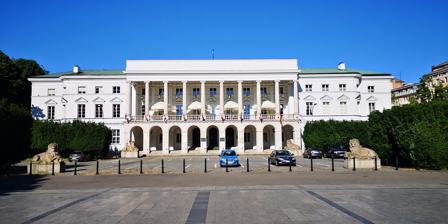
Building: Lubomirski Palace, Warsaw
Country: Poland
Year built: 1793
Palace in Poland Lubomirski Palace Pałac Lubomirskich View from the front of the palace Location within Warsaw General information Architectural style Neo-classical Location Warsaw Country Poland Coordinates 52°14′22″N 21°00′05″E / 52.23944°N 21.00139°E / 52.23944; 21.00139 Current tenants Business Centre Club Completed Before 1712 Renovated 1791 - 1793, 1928, reconstruction from 1948 to 1951, moved 1970 Demolished Burned in 1939 Client Radziwiłł family Owner 1730 Jan Zygmunt Deybel, 1790 Lubomirski family , 1816 Isidore Krasinski , 1828 the government of the Polish Kingdom, 1834 Abraham Simon Cohen, 1938 City of Warsaw Design and construction Architect(s) Joachim Hempel (reconstruction of 1791-1793) Historic Monument of Poland Designated 1994-09-08 Part of Warsaw – historic city center with the Royal Route and Wilanów Reference no. M.P. 1994 nr 50 poz. 423 Lubomirski Palace ( Polish : Pałac Lubomirskich ) is a palace in central Warsaw , which was built in the 18th century for the Radziwiłł family. History 18th century view of the Iron-Gate Square with the palace in the Baroque style. Painting by Bernardo Bellotto Between the ghetto wall and the palace seen from Hale Mirowskie in May 1941 A museum miniature which demonstrates the operation of rotation done in 1970 The Tadeusz Kosciuszko Monument in front of the palace Aerial view of the palace In the 18th century the Radziwiłł family bought the northern areas of town near Warsaw's Wielopole region. In 1730, the palace belonged to the architect Jan Zygmunt Deybl. In 1760 the residence was meant to be rebuilt in a late baroque style, but the construction was not completed. Renovations were led by Jakub Fontana , a renowned architect at the time. In 1790, the residence and the adjacent lands were bought by nobleman and aristocrat Aleksander Lubomirski . From 1791 to 1793 the palace was converted into a neoclassical design by Joachim Hempel. Among other things, a colonnade was added, consisting of 10 large columns and the floor of the courtyard and outbuilding floor on the main building were added. Lubomirski's wife, Rozalia Lubomirska (who was later executed on the guillotine during the French Revolution ) lived in the palace. In 1816, the Lubomirskis' daughter Aleksandra sold the palace to General Isidore Krasiński. Between 1828 and 1834 the palace was owned by the government of the Kingdom of Poland and occupied by offices and a hospital during the November Uprising . In 1834, the estate was bought by financier Abraham Simon Cohen. During this period, the palace was rebuilt to maximise profitability. For this purpose, many shops, market stalls, small apartments and a Jewish prayer house were introduced. The prayer house was active until 1940. By the end of the 19th and early 20th centuries, the building was in desperate need of renovation. In 1928 Wenceslaus Moszkowski transformed the palace and added one floor, damaging its historic character. In 1938 Cohen sold the building to the City of Warsaw, which decided to renovate it, but the plans were not implemented because of the outbreak of World War II . The first days of the war saw the destruction of the palace: during the Siege of Warsaw in September 1939, the Germans burned down the building, with only the colonnade staying intact. After the war the palace was rebuilt; between 1947 and 1950, construction work was carried out under the direction of Tadeusz Zurowski. The palace was rebuilt based on the earlier plans of Joachim Hempel. In 1970 it was decided to move the palace from the original site. Marshal Marian Spychalski , proposed turning the palace, so that it aligned with the Saxon Axis and the Tomb of the Unknown Soldier . The operation was developed by Aleksander Mostowski and took place from 30 March to 18 May 1970. The palace was cut from its walls and foundations and using special trusses and tracks, slowly shifted to its new orientation. As a result, the building was successfully rotated by 74 degrees. On 16 November 2010, a monument to Tadeusz Kościuszko was unveiled in front of the palace by the American Citigroup company. The monument is an exact copy of the monument unveiled in Washington, DC on May 9, 1910, by Antoni Popiel . Previously, in 1985, a monument had been built in front of the palace to the "Fallen in the Service and Defense of the People's Republic of Poland", designed by Jan Bohdan Chmielewski. This was demolished in 1991, having been nicknamed by the inhabitants of Warsaw as the "Monument of the Stabilizers" [of the socialist regime] or the "Ubelisk" (for the Stalinist-era Office of Security , commonly known by its acronym UB). Today, the palace is home to the Business Centre Club, a media center and the Uczelnia Warszawska im. Marii Skłodowskiej-Curie. See also Hale Mirowskie Iron-Gate Square Mirów Saxon Axis Saxon Garden References